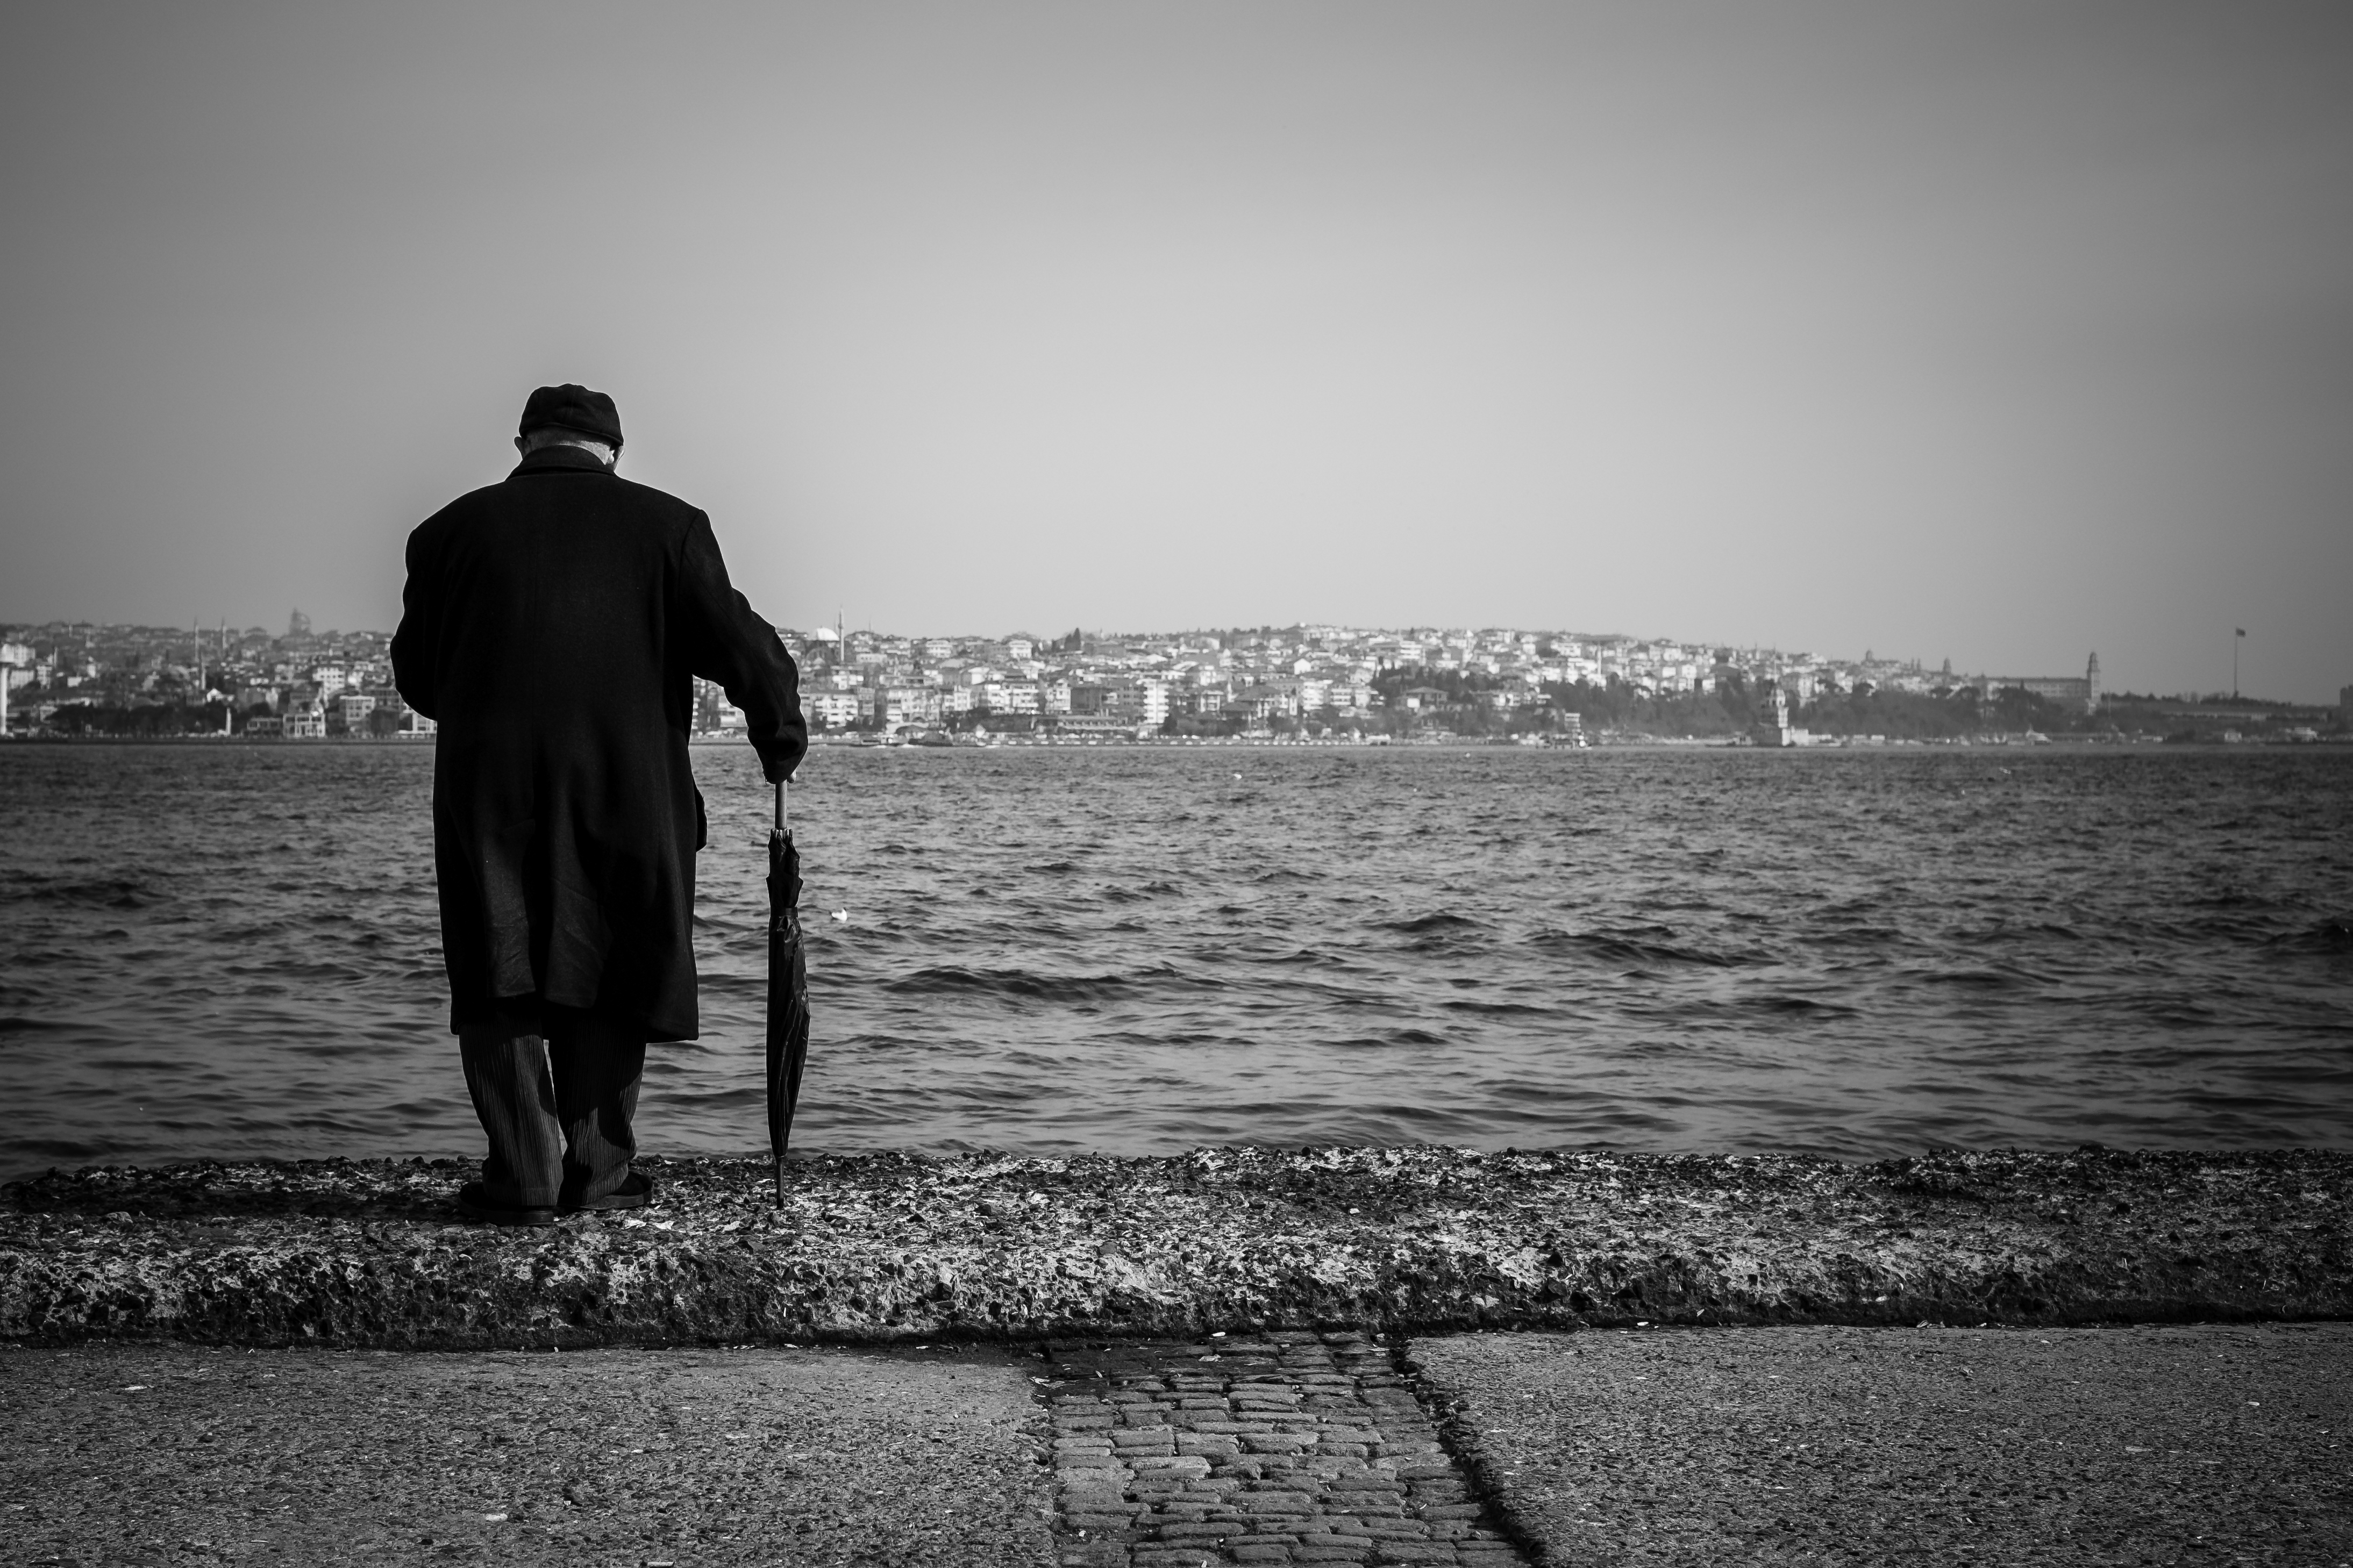
man, beach, sea, coast, ocean, horizon, silhouette, black and white, people, white, street, photography, shore, wave, old, explore, coastline, standing, coat, spring, umbrella, black, monochrome, seashore, streetphotography, flickr, bw, blackandwhite, candid, creativecommons, turkey, photograph, istanbul, bosphorus, sw, alt, schwarzweis, ufer, waterside, 32, menschen, unposed, ungestellt, strasenfotografie, umriss, mann, erwachsener, fujixt1, fujifilmxt1, adult, kleidung, mantel, querformat, landscapeformat, stehend, schattenbild, schattenriss, bewegung, turkei, bosporus, regenschirm, longing, schirm, fr hling, k ste, meeresk ste, meeresufer, sehnsucht, fr hjahr, monochrome photography